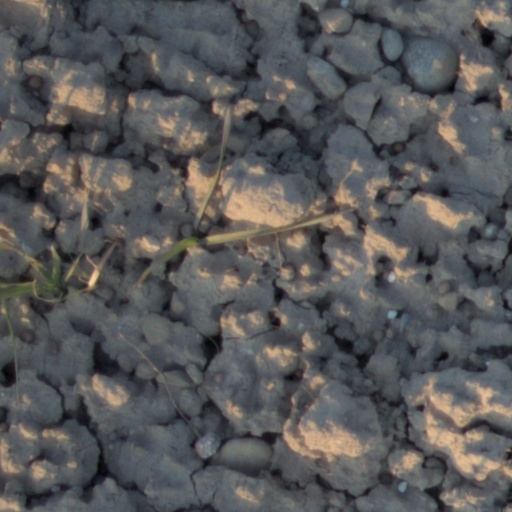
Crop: wheat